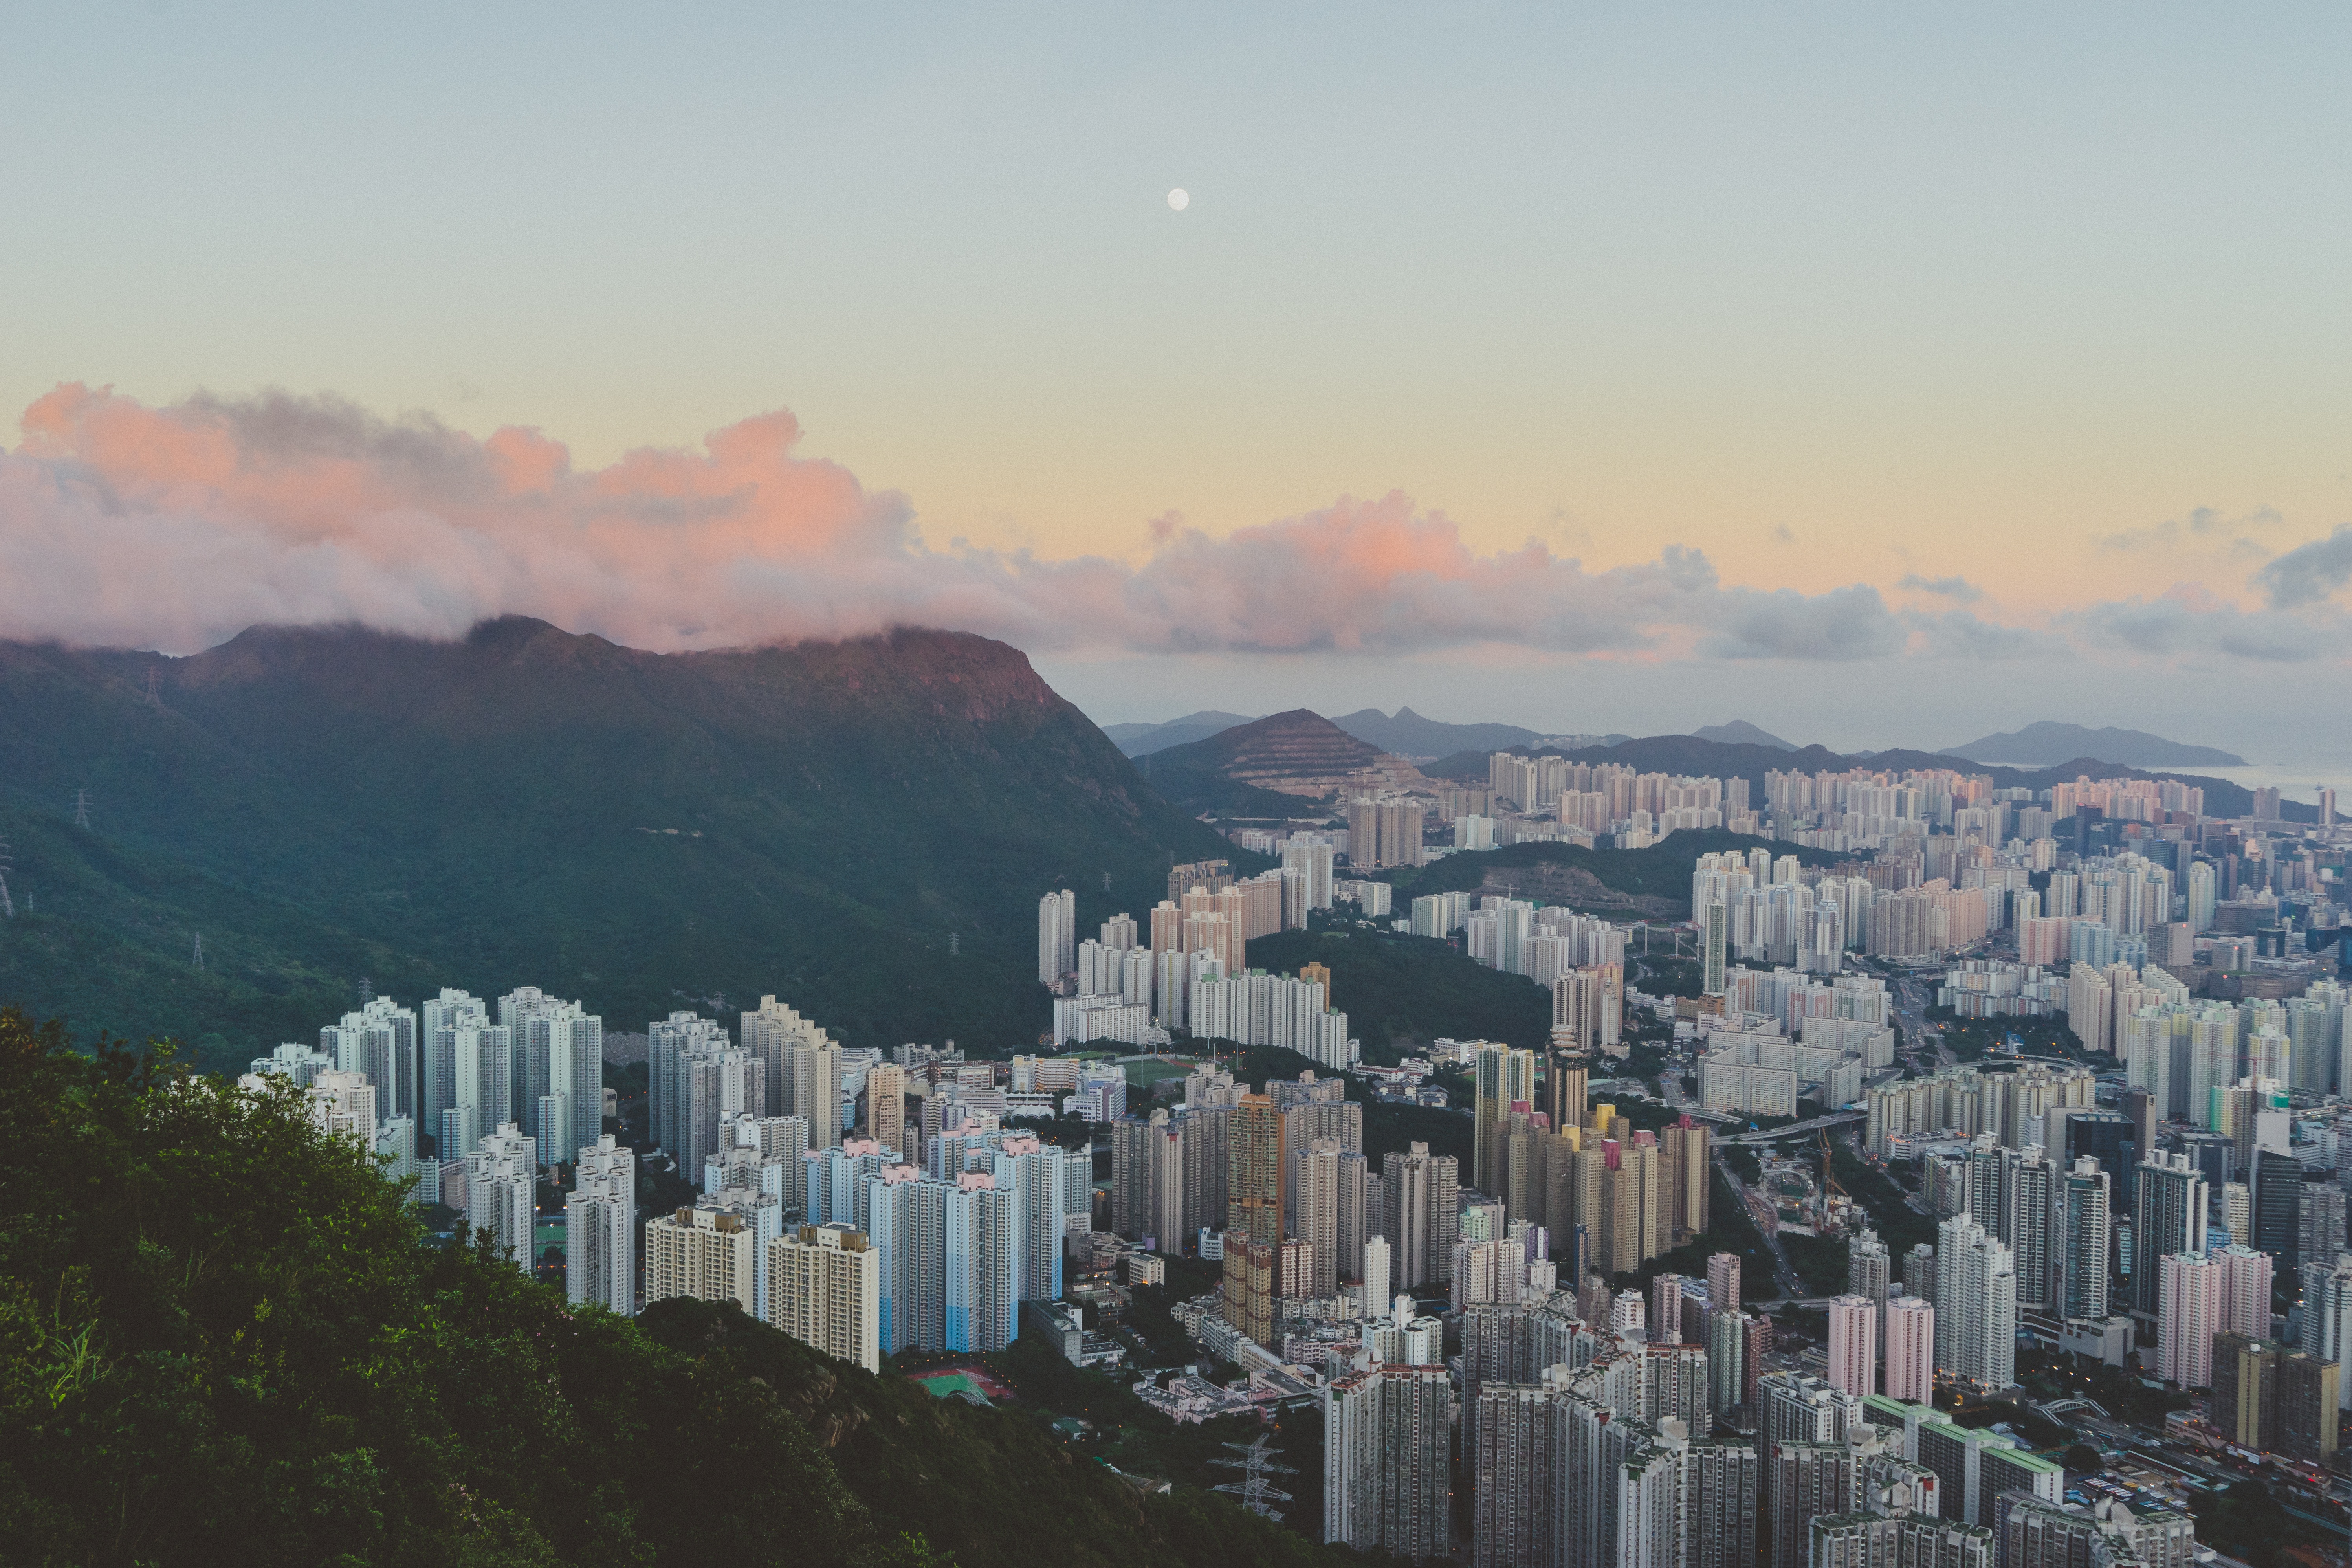
landscape, horizon, mountain, cloud, skyline, morning, hill, building, dawn, city, mountain range, cityscape, dusk, apartment, aerial photography, geographical feature, atmospheric phenomenon, human settlement, atmosphere of earth, mountainous landforms